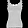
Label: T - shirt / top